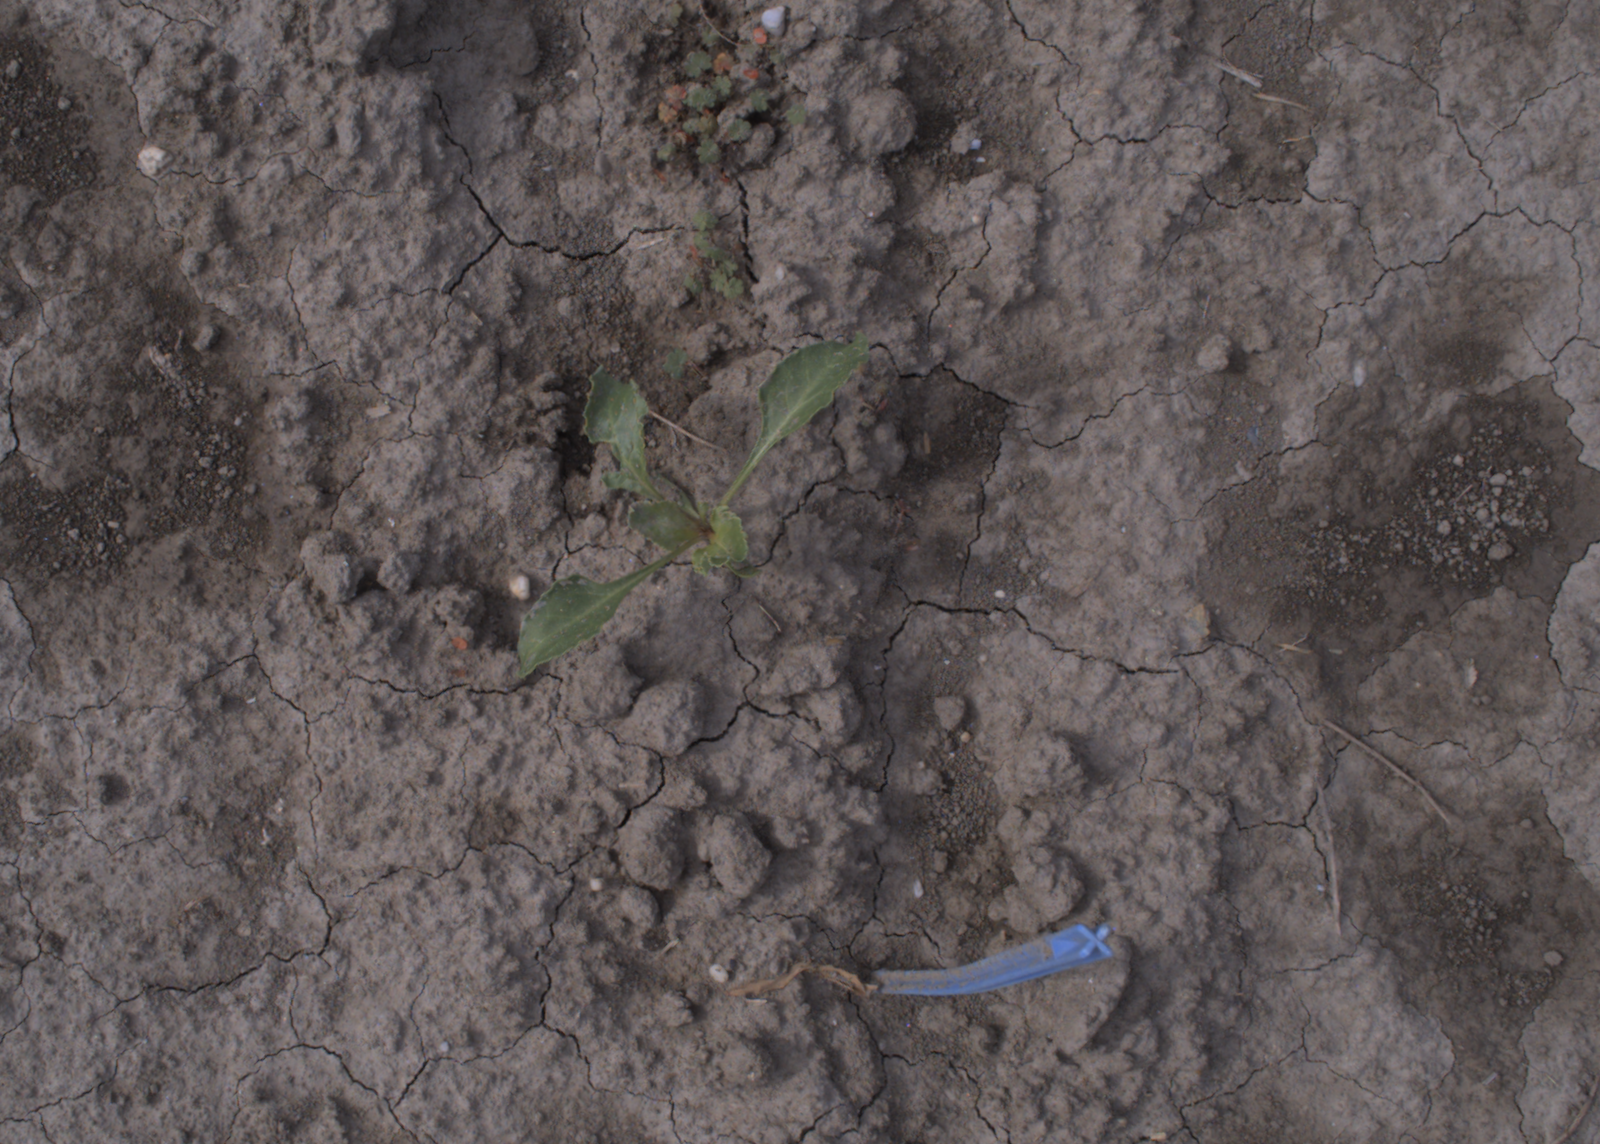
Capture date: 24.08.2020 10:08:32
Weather: mixed
Wind: medium
Seeding date: 21.07.2020
Plant canopy height (mm): 910